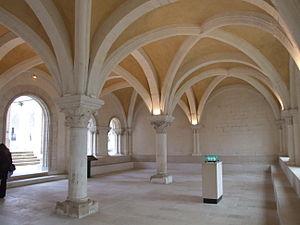
Salle capitulaire, Abbaye Saint-Germain d'Auxerre, Auxerre, Yonne, Bourgogne, FRANCE
L'abbaye Saint-Germain, à Auxerre, est une ancienne abbaye bénédictine fondée au Vᵉ siècle par saint Germain d'Auxerre avec l'un de ses disciples Saturnin.
La liste des musées de l'Yonne présente les musées du département français de l'Yonne.
Le musée Saint-Germain d'Auxerre est installé dans les bâtiments monastiques de l’abbaye Saint-Germain, témoin de la Renaissance carolingienne du IXᵉ siècle en Europe.